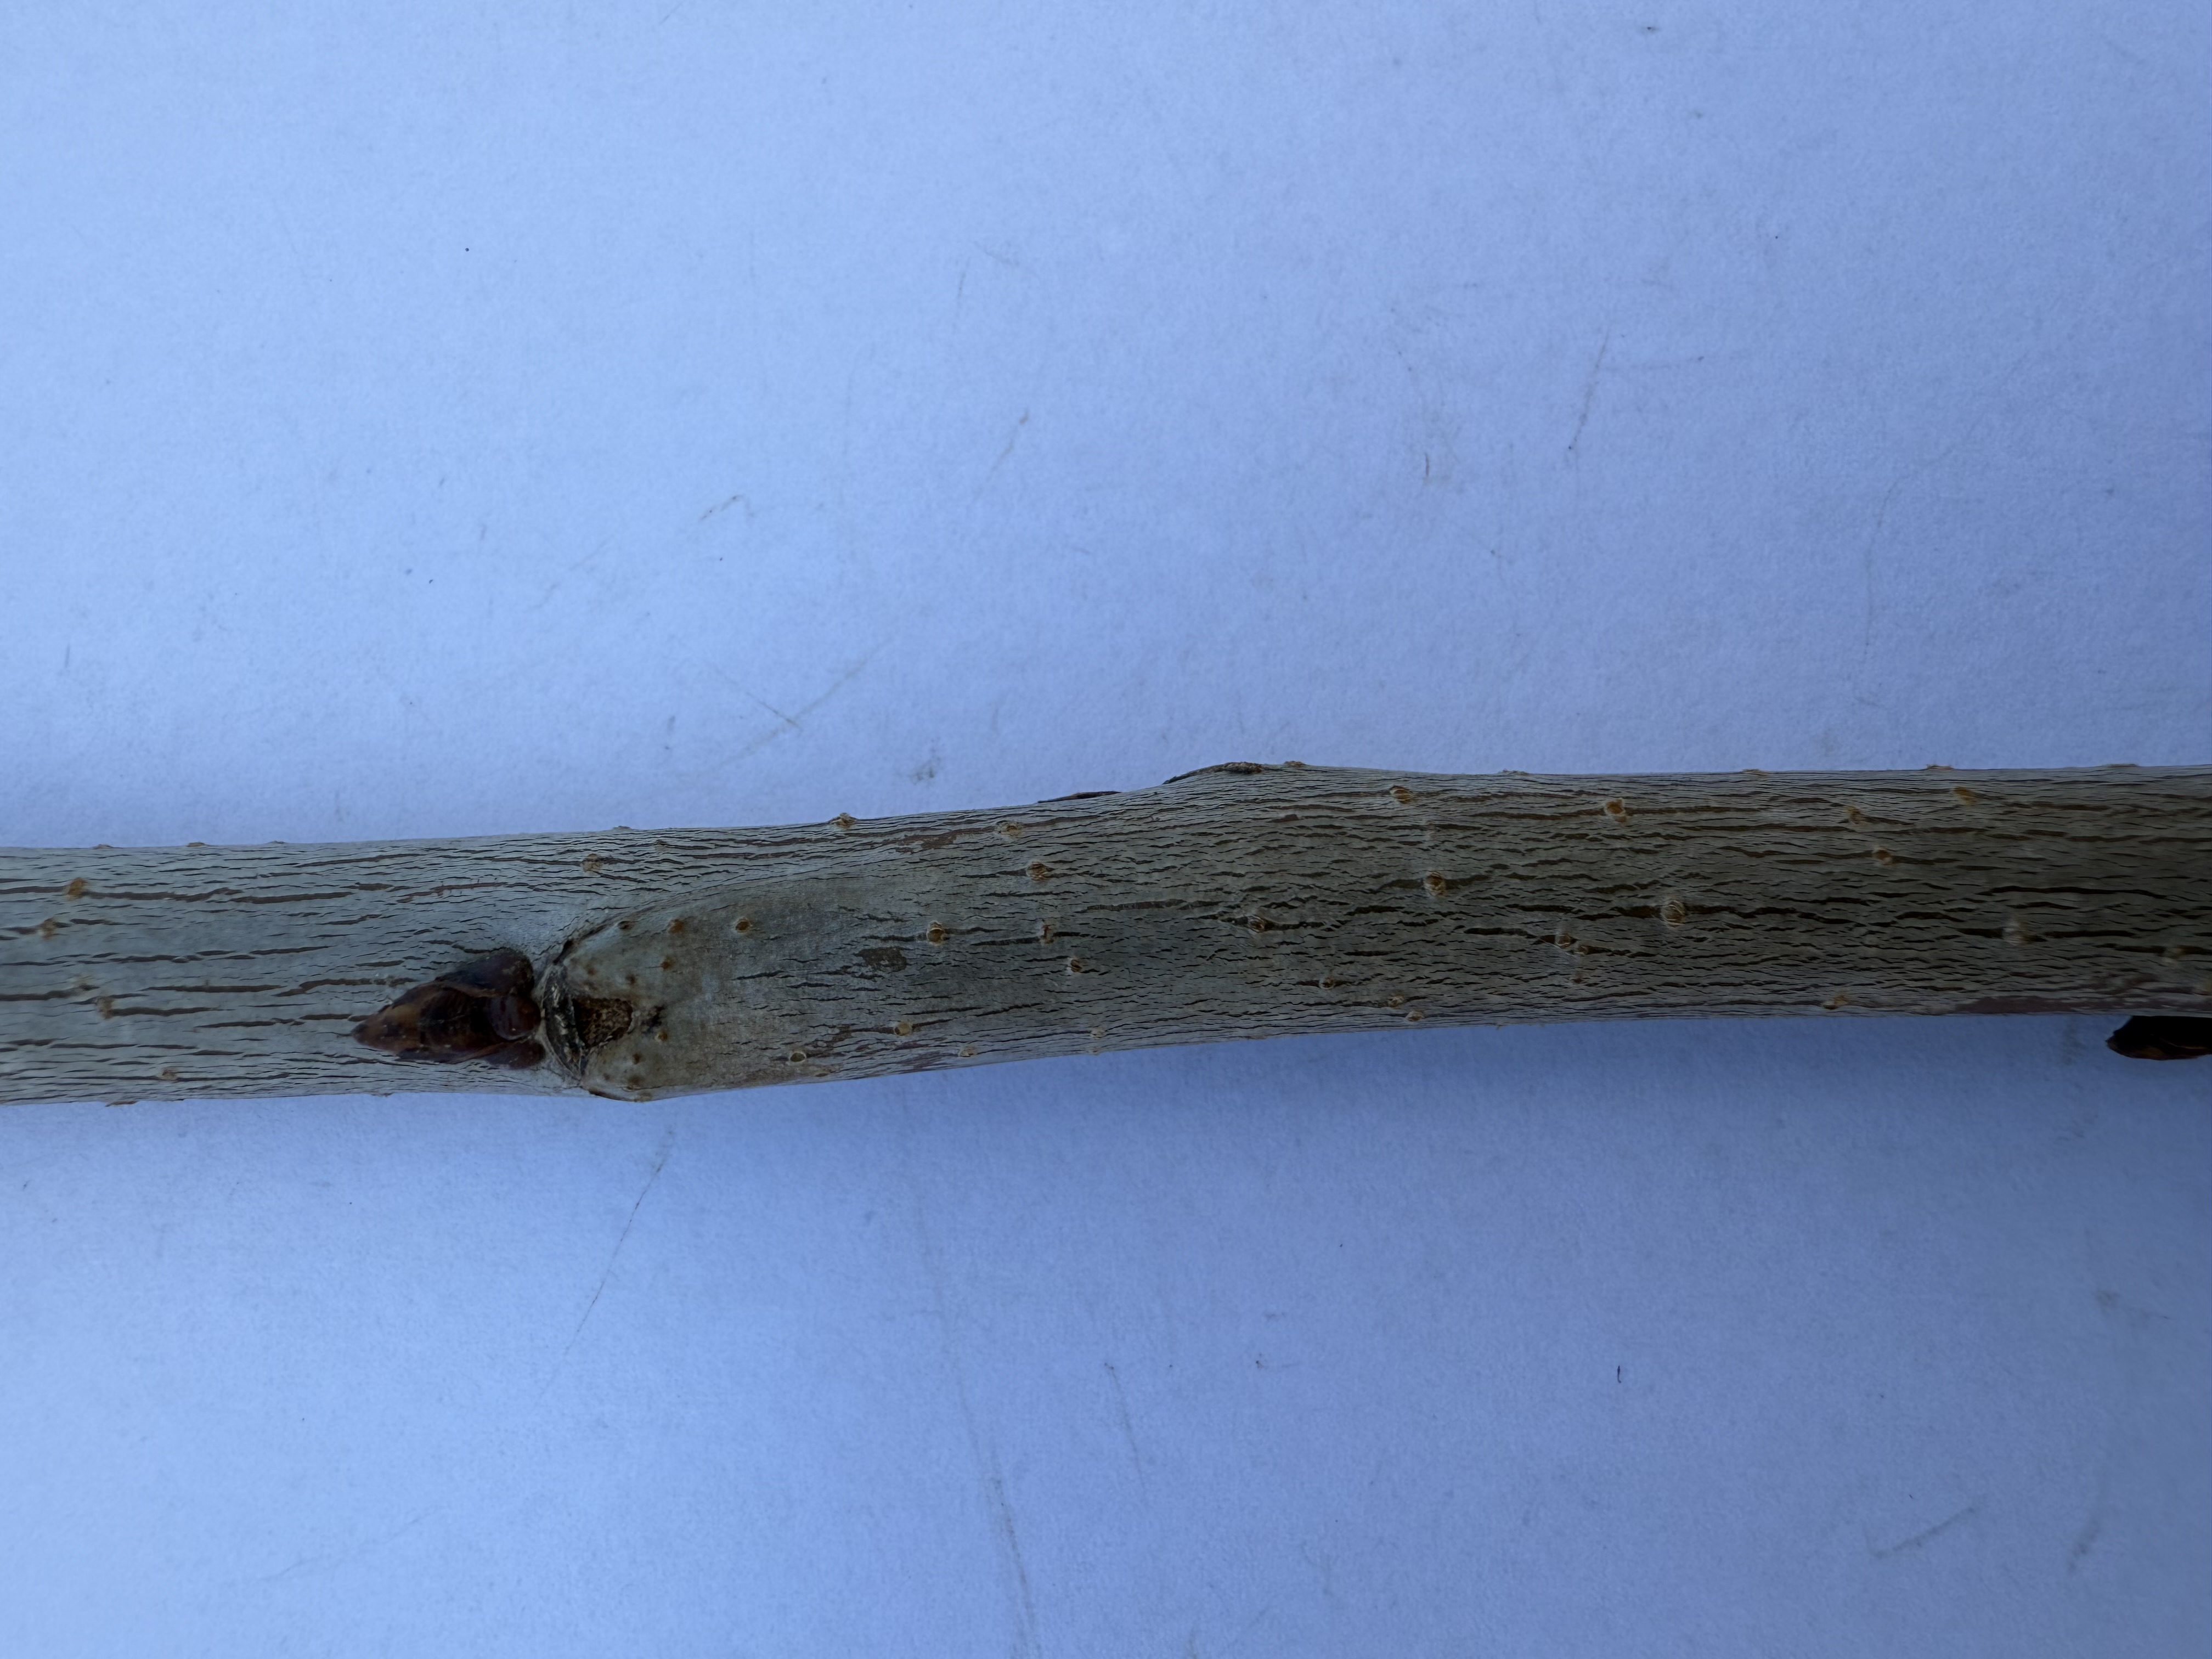
Variety: Yellow Cherry